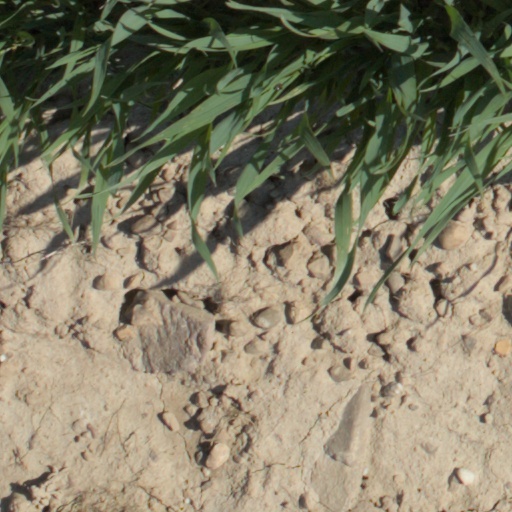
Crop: wheat